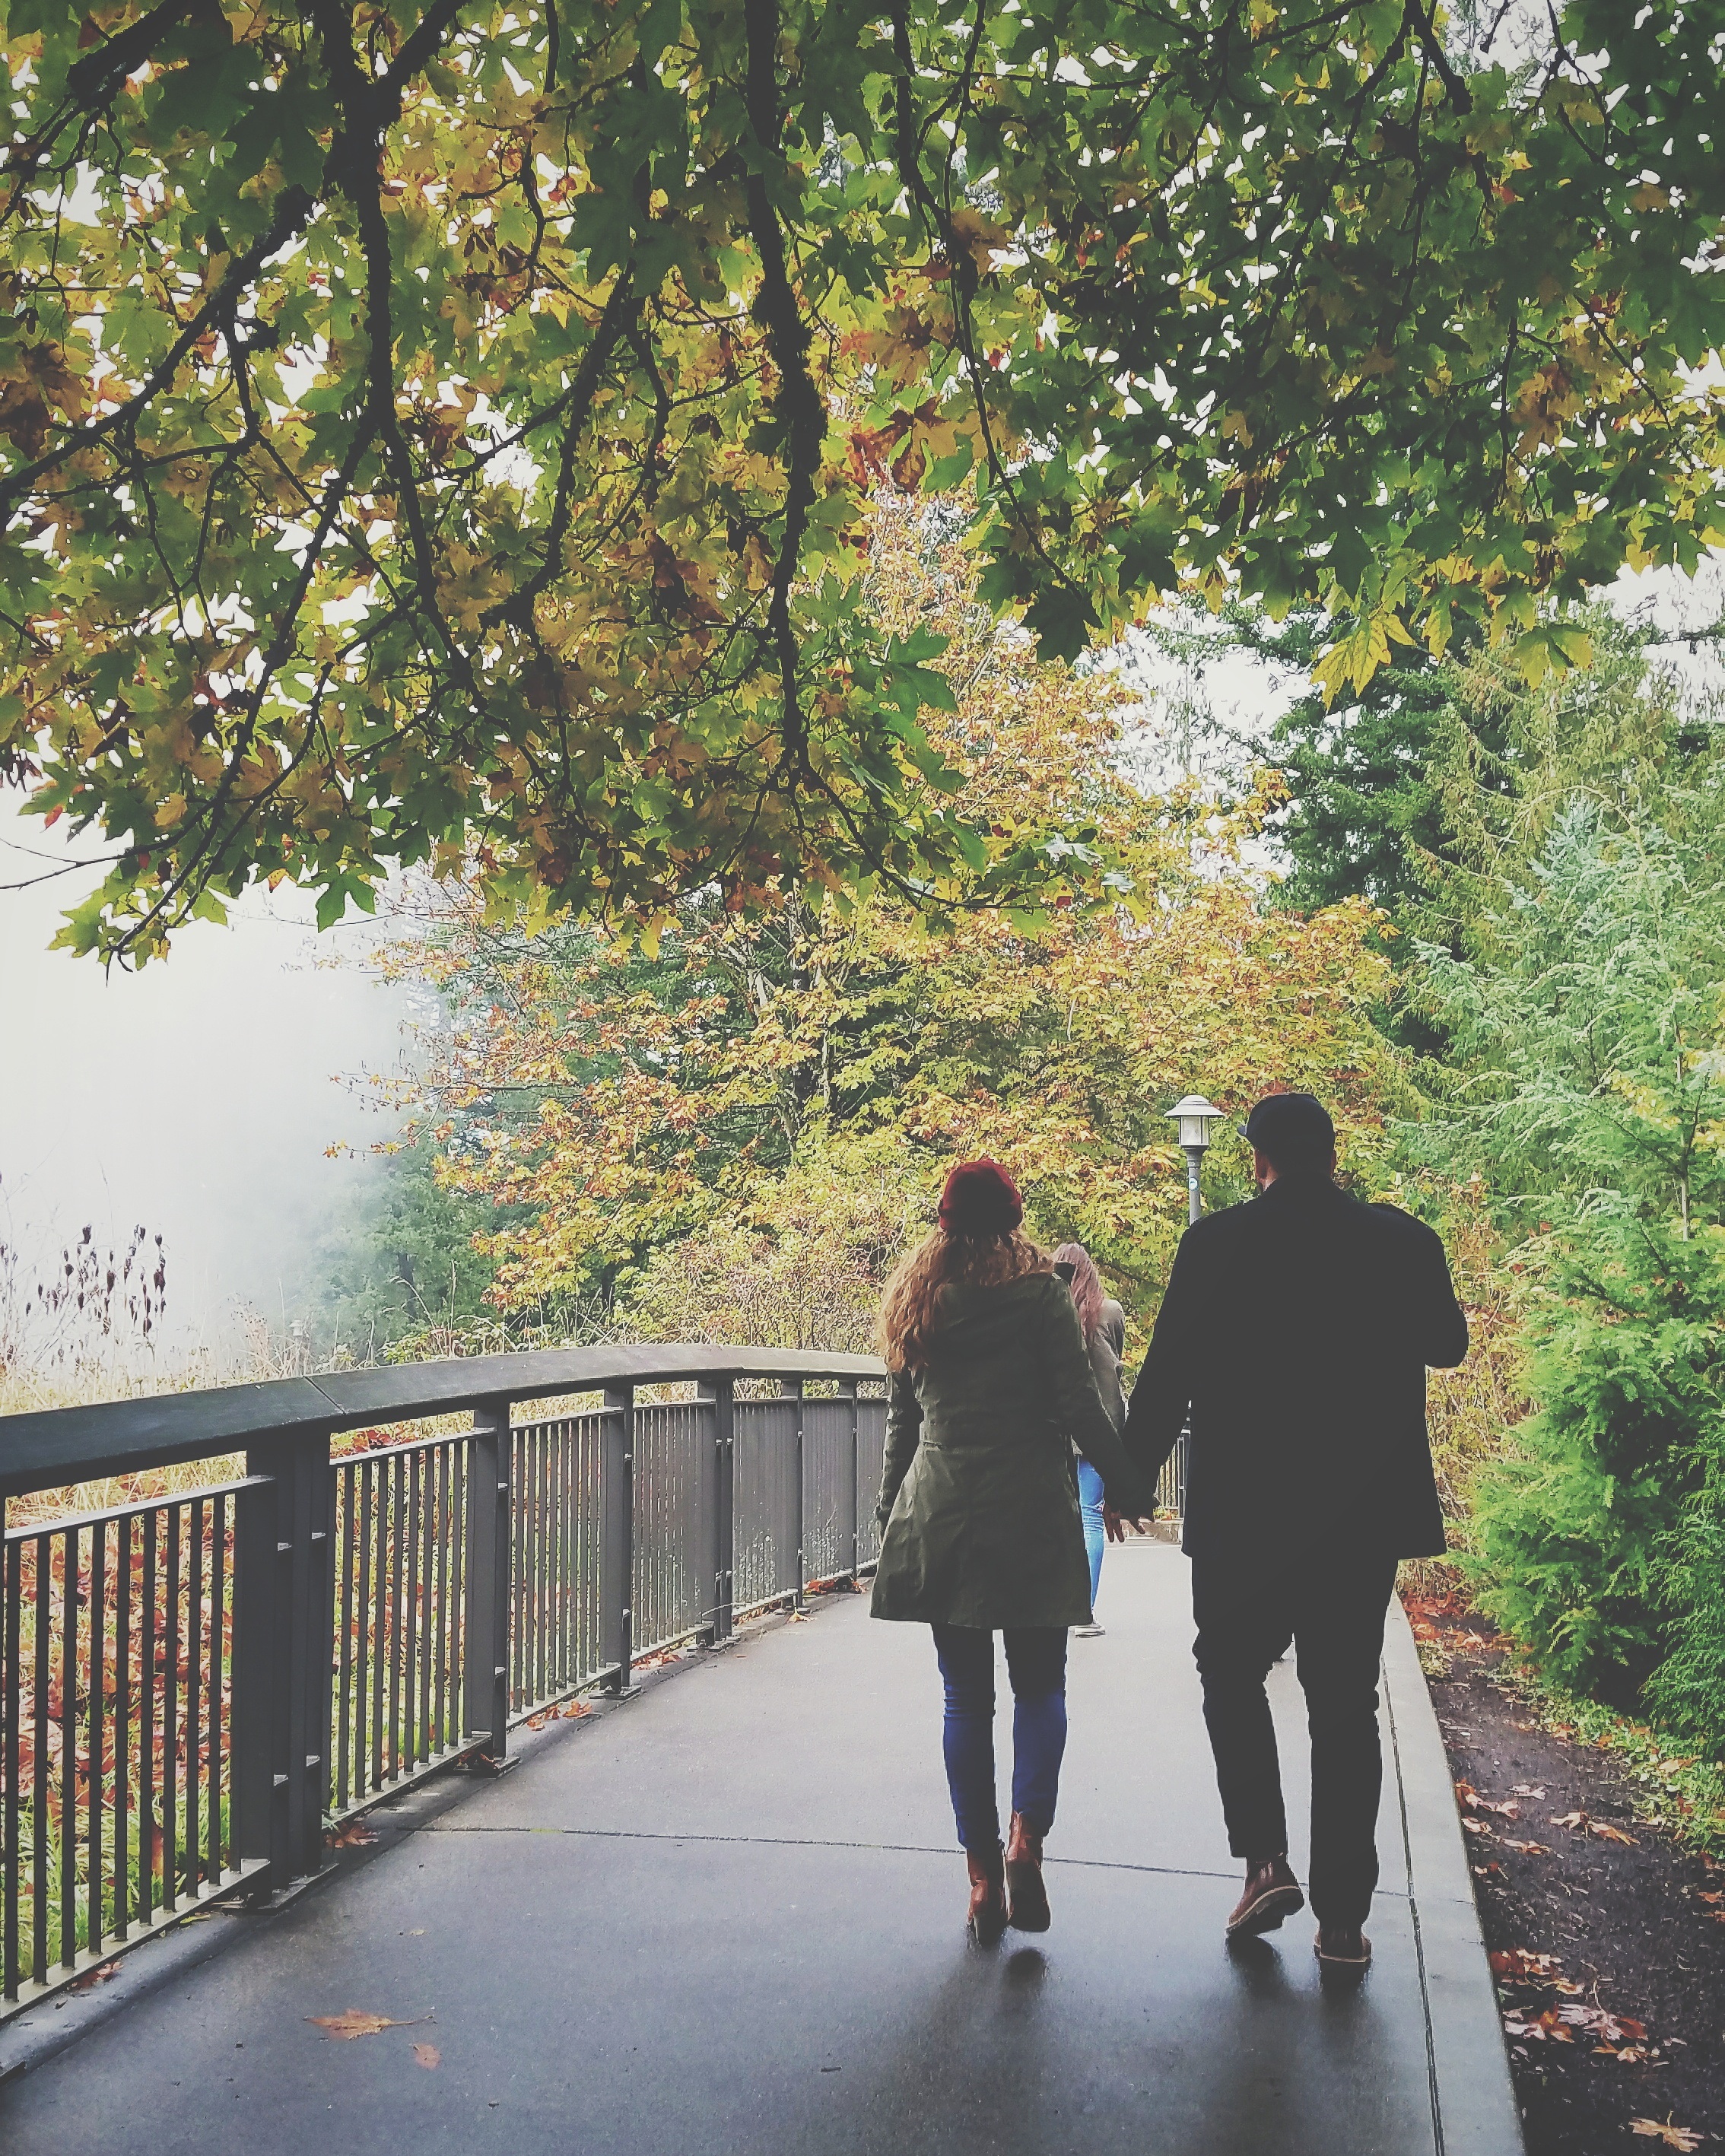
tree, walking, spring, autumn, season